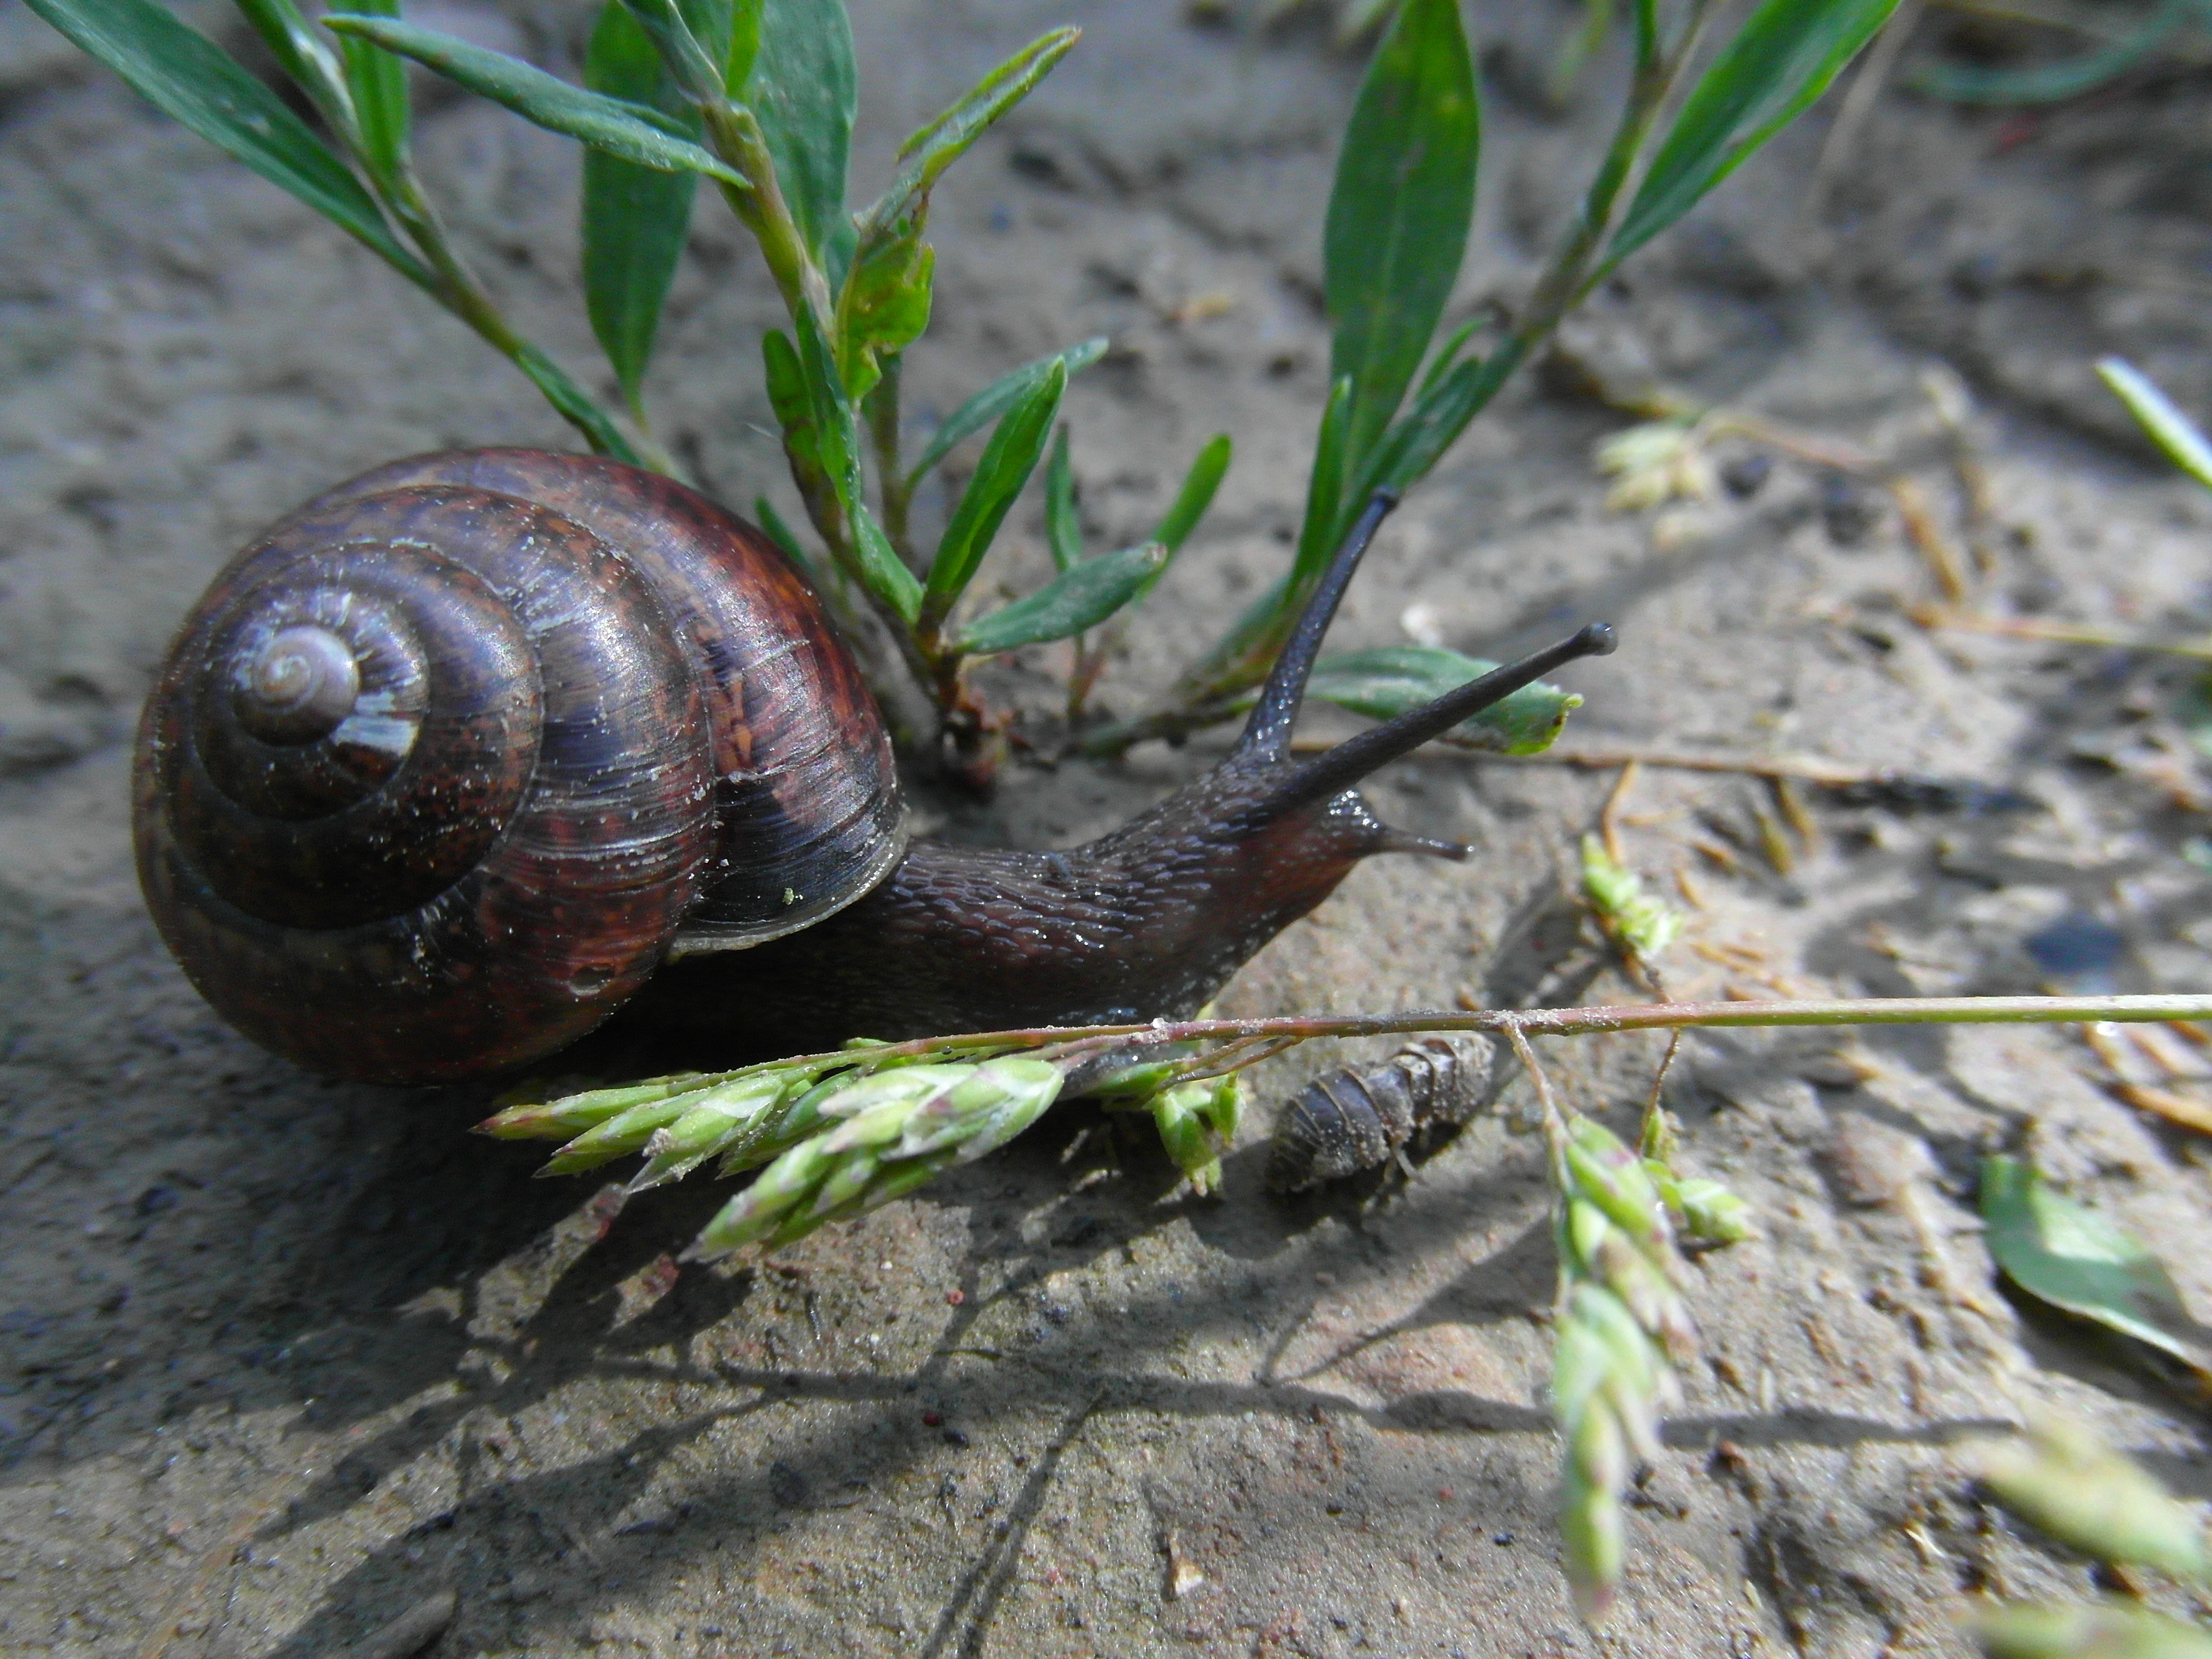
nature, animal, fauna, invertebrate, snail, molluscs, sea snail, snails and slugs